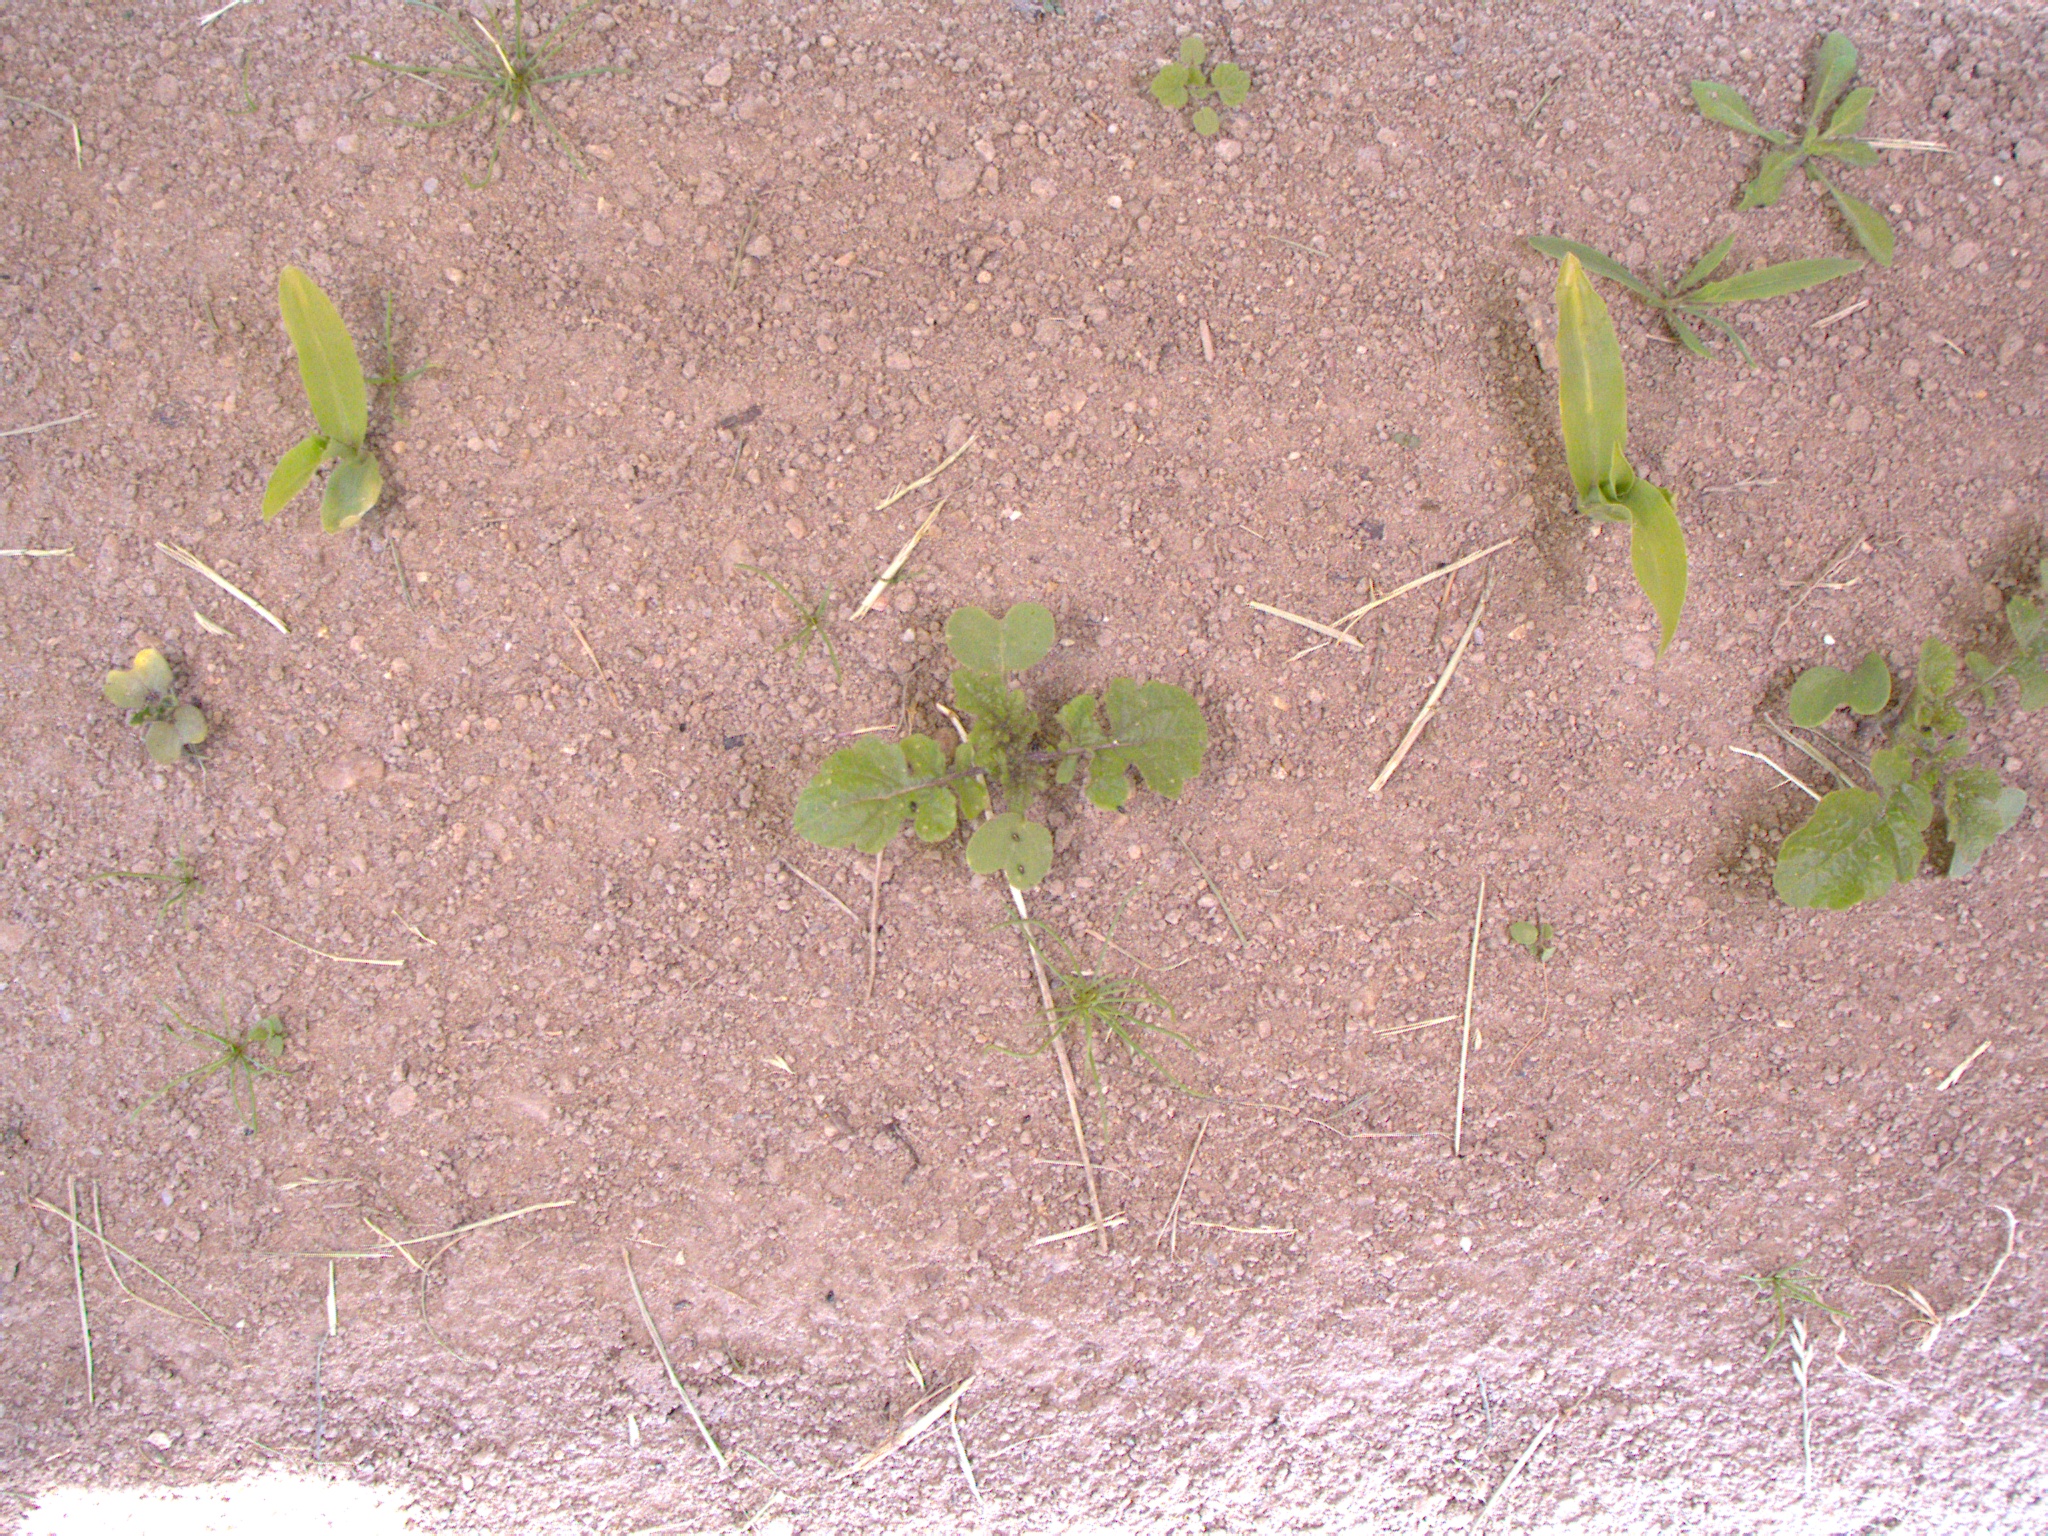
Crop: maize
Objects: maize, maize, stem_maize, stem_maize